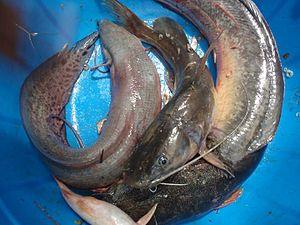
Siluriformes pêchés dans l'embouchure de la rivière Kibos (golfe de Winam - Kenya)
Le golfe de Winam, autrefois appelé golfe de Kavirondo ou golfe de Nyanza, est relié au lac Victoria par le détroit de Rusinga qui a une largeur d'environ 4,8 km. À l'autre extrémité est situé le port lacustre de Kisumu.